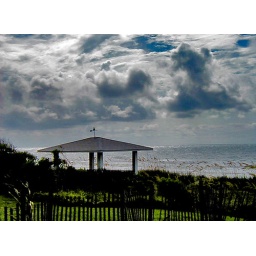
Morning clouds forming over the ocean